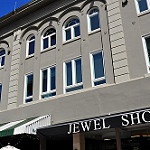
Scene: Outdoor